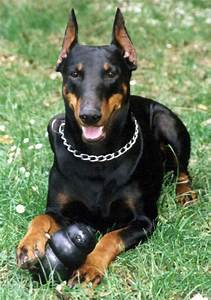
Label: dog